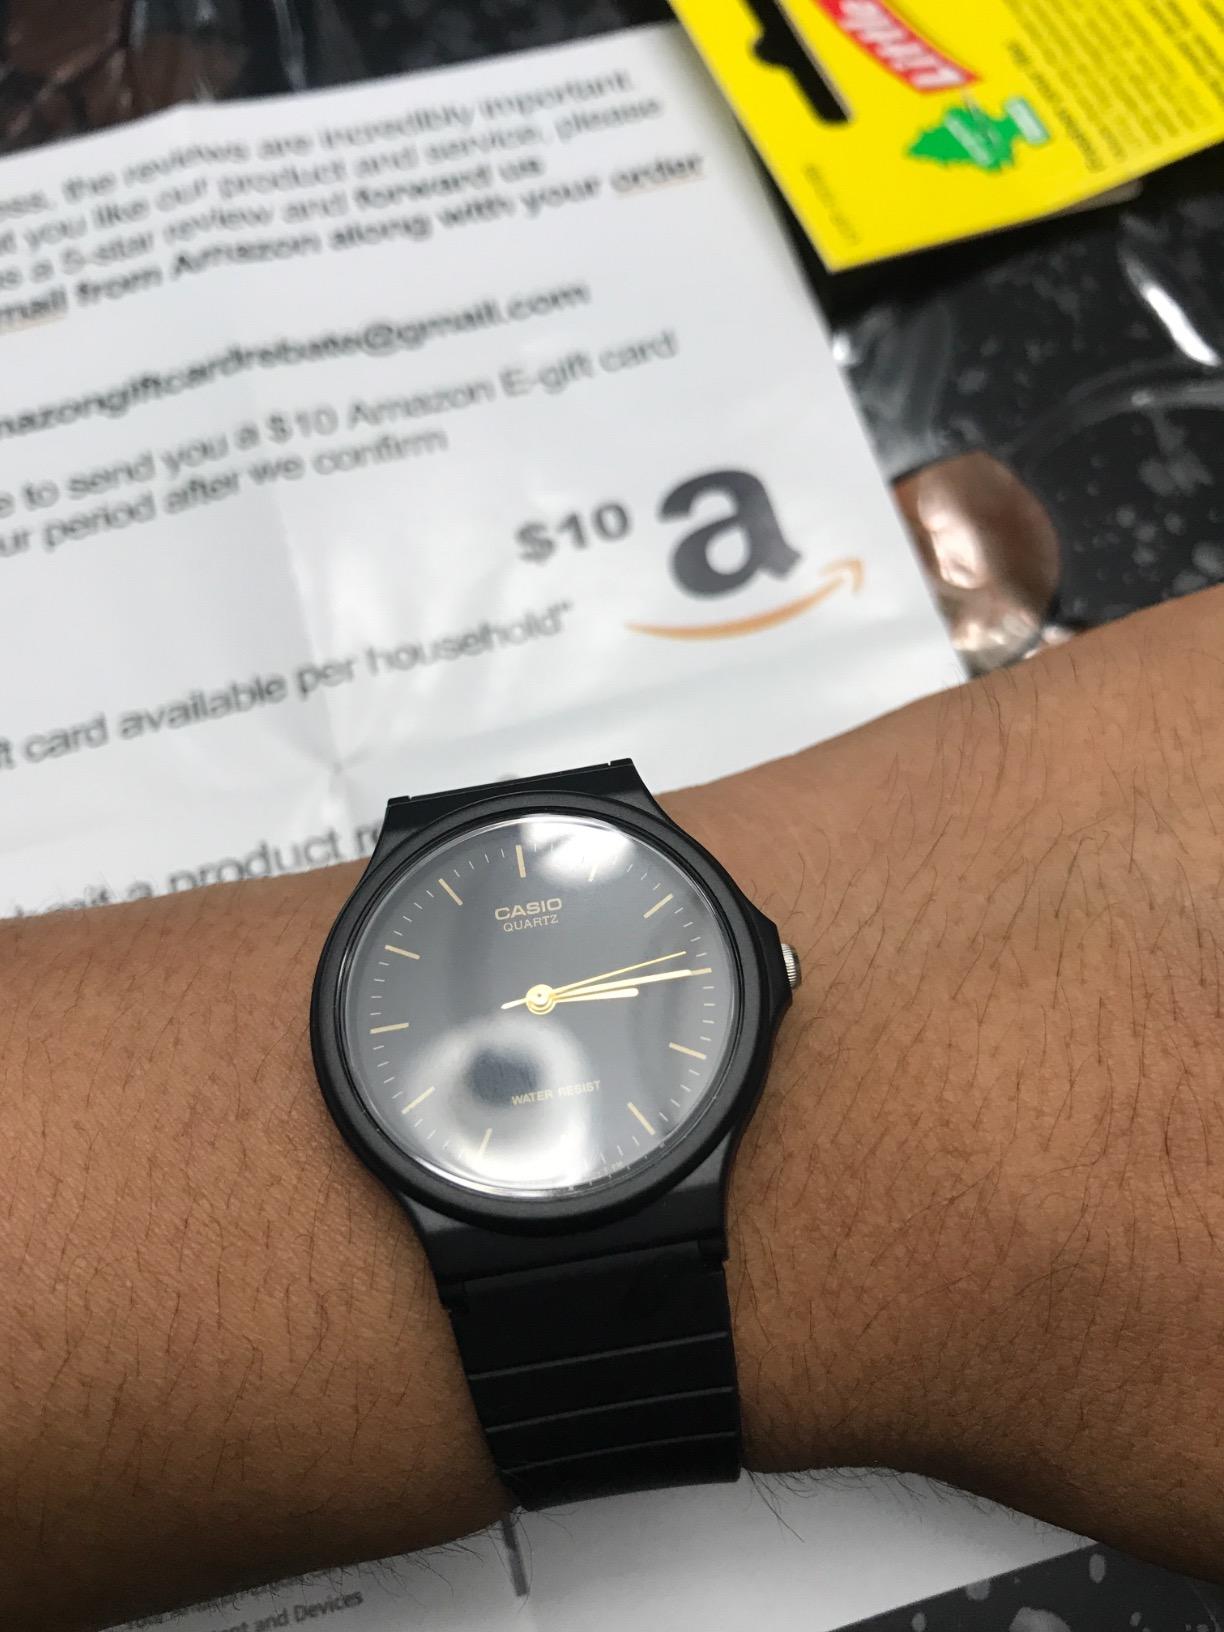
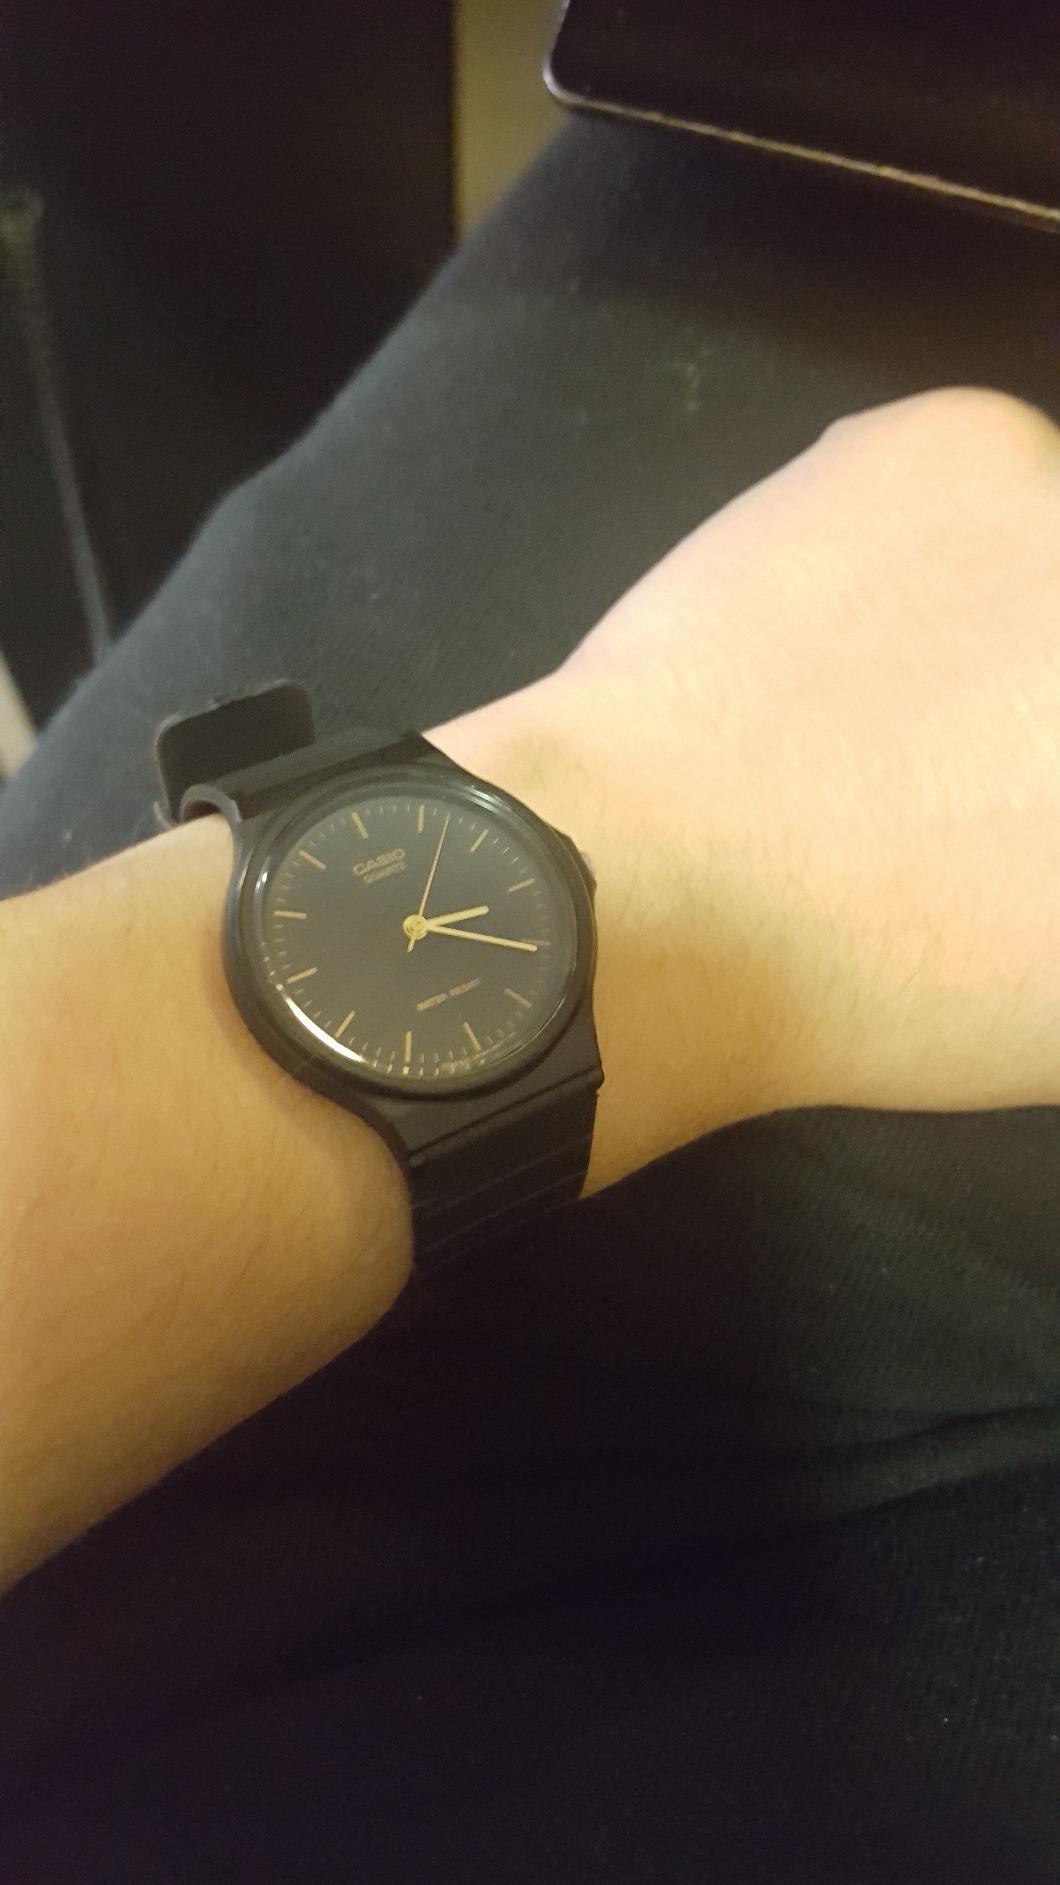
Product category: accessories_watch
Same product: yes